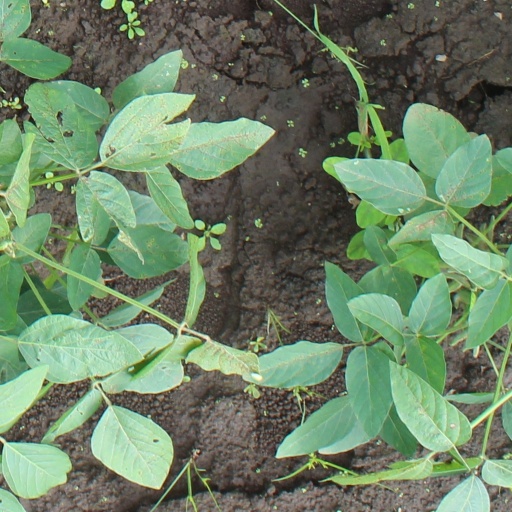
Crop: soybean